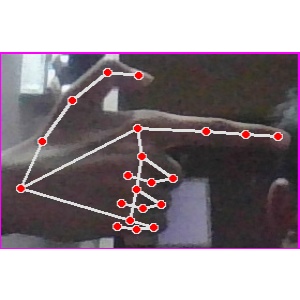
अक्षर: ब